Hermann Simon (historian)

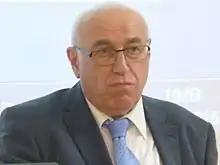

Hermann Simon (born 1949) is a German historian who was for 27 years director of the Foundation "New Synagogue Berlin - Centrum Judaicum".